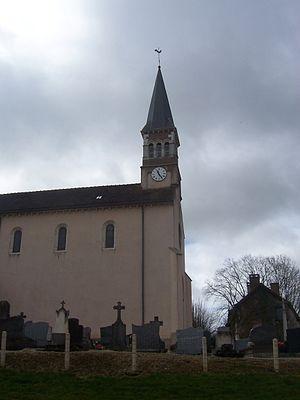
Eglise de Diconne